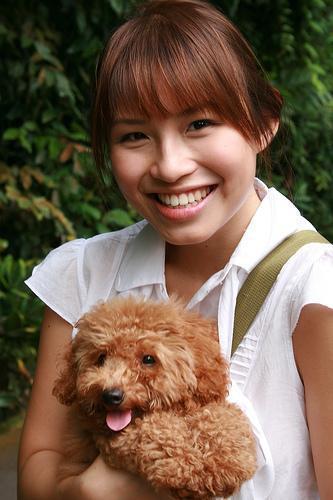
toy_poodle